Neil Simon's I Ought to Be in Pictures

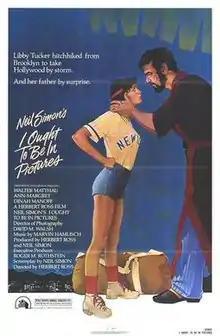
Theatrical release poster

I Ought to Be in Pictures (also promoted as Neil Simon's I Ought to Be in Pictures) is a 1982 American comedy drama film directed by Herbert Ross and based on Neil Simon's 1980 play. The film stars Walter Matthau, Ann-Margret and Dinah Manoff (reprising her Broadway role). Supporting actors include Lance Guest, Eugene Butler, David Faustino, Martin Ferrero and Michael Dudikoff.